First Unitarian Church of Rochester (building)

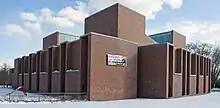
Northwest corner of First Unitarian

The building echoes the design of the Scottish castles that fascinated Kahn, particularly Comlongon Castle, whose floor plan is reproduced in two different scholarly discussions of First Unitarian. Comlongon Castle has a single large room in its center surrounded by walls that are thick. Those unusually thick walls made it possible to carve entire secondary rooms from within them, in effect making them inhabited walls. In the case of First Unitarian, the large central room is the sanctuary, and the "inhabited walls" can be perceived as the surrounding two floors of rooms. The windows of these rooms are recessed so deeply as to be unnoticed when viewed from an angle, and the building's indented corners spaces are windowless, all of which adds to the perception that the sanctuary is surrounded by massive, rugged walls. In Kahn's words, "the school became the walls which surrounded the question."